Massachusetts House of Representatives' 16th Worcester district

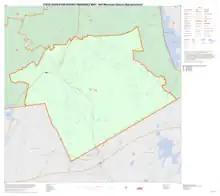
Map of Massachusetts House of Representatives' 16th Worcester district, based on the 2010 United States census.

Massachusetts House of Representatives' 16th Worcester district in the United States is one of 160 legislative districts included in the lower house of the Massachusetts General Court. It covers part of the city of Worcester in Worcester County. Democrat Dan Donahue of Worcester has represented the district since 2013.